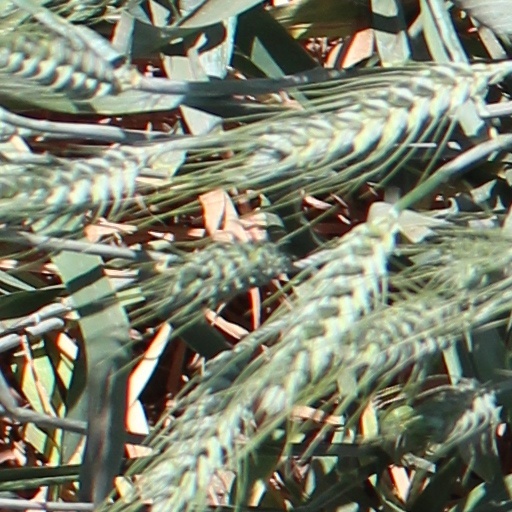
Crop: wheat